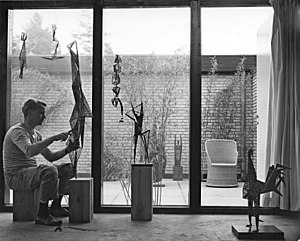
Torsten Johansson
Torsten Johansson i sit atelier med et udvalg af sine skulpturer og møbler 1958.
Torsten Johansson med et udvalg af sine skulpturer og møbler 1958
Torsten Johansson Skulptør, industriel designer og grafiker.